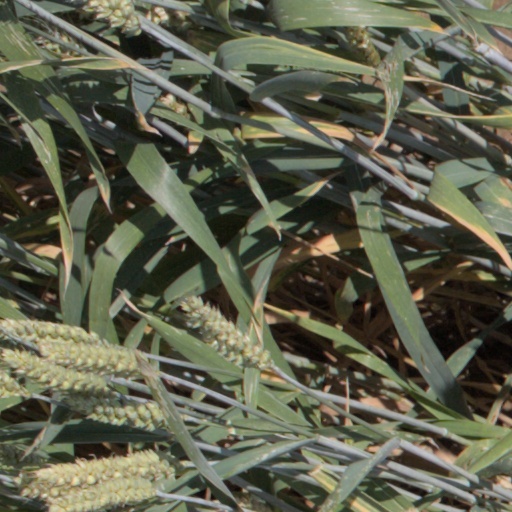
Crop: wheat